Northern Mariana Islands Department of Public Safety

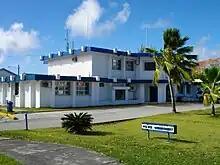
CNMI DPS Police Division Building in Susupe, Saipan

The Commonwealth of the Northern Mariana Islands Department of Public Safety (DPS; ; Carolinian: ) is a law enforcement agency and firefighting agency of the Northern Mariana Islands. It is one of the CNMI executive agencies, and as of 2015 its commissioner is Robert A. Guerrero.